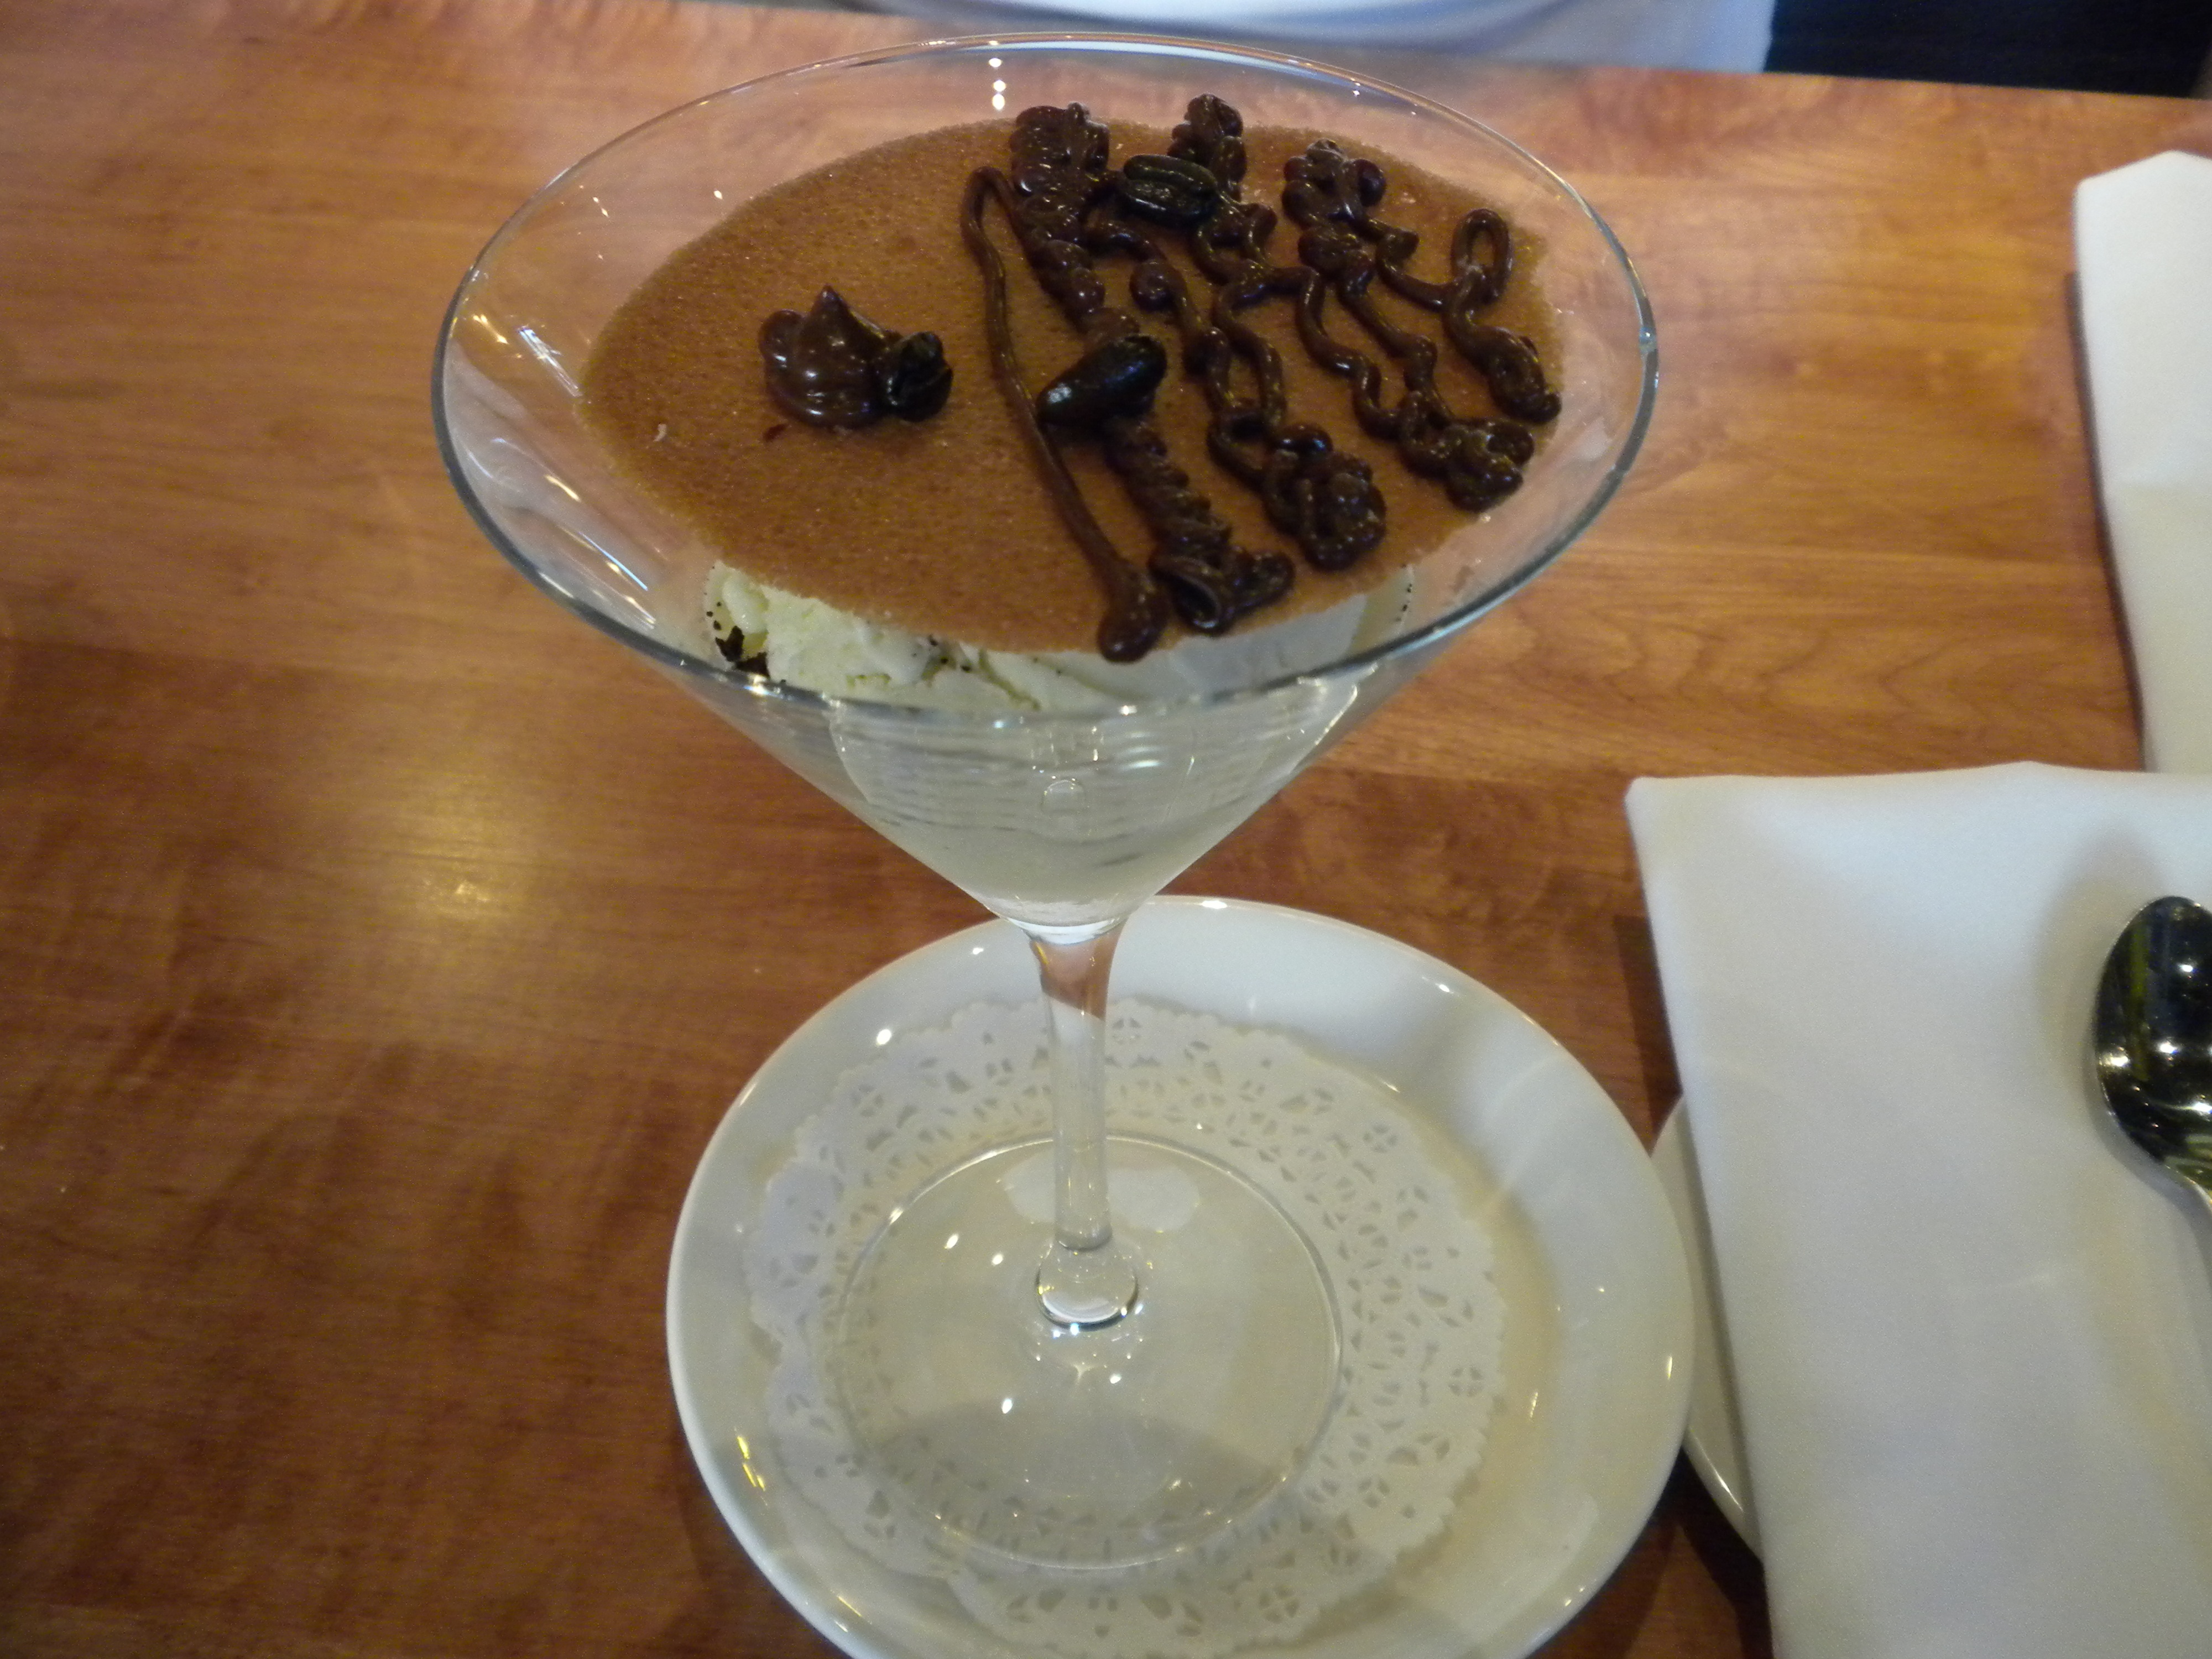
coffee, white, sweet, glass, dish, meal, food, produce, brown, drink, breakfast, chocolate, gourmet, dessert, cuisine, cocoa, sugar, yummy, confectionery, tiramisu, tiramissu